Temple Owls football

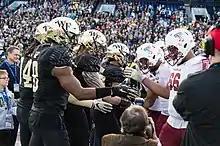
Temple and Wake Forest players shake hands prior to the 2016 Military Bowl

Matt Rhule, who had previously served as a Temple assistant coach from 2006 to 2011, was named Temple's head coach in December 2012. Rhule was previously serving as the Assistant Offensive Line Coach for the NFL's New York Giants. Rhule beat out his former colleague, University of Miami defensive coordinator Mark D'Onofrio for the job.